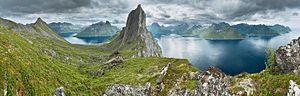
Vue panoramique depuis une crête entre les monts Segla et Hesten dans l'île de Senja, comté de Troms, en Norvège, en août 2014. Le fjord Øyfjorden est visible à gauche, avec ses deux bras Trælvika et Ørnfjorden. Le fjord Mefjorden est visible à droite. Русский: Панорамный вид с хребта, расположенного между горными вершинами Сегла и Хестен, на острове Сенья. Фюльке Тромс, Норвегия. Українська: Панорамний вид із хребта, що розташований між гірськими вершинами Сегла і Хестен, на острові Сенья. Фюльке Тромс, Норвегія. Português: Vista panorâmica a partir da ilha de Senja, condado de Troms, Noruega, em agosto de 2014. O fiorde Øyfjorden é visível à esquerda com seus dois braços Trælvika e Ørnfjorden. O fiorde à direita é o Mefjorden.
Senja est la deuxième île de Norvège par sa superficie avec 1 586,3 km². Son point culminant est l'Istindan.